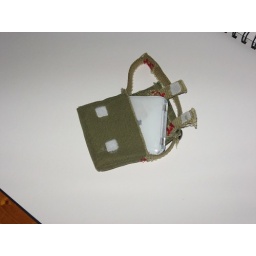
Mr. Glove Finlay laptop in bag